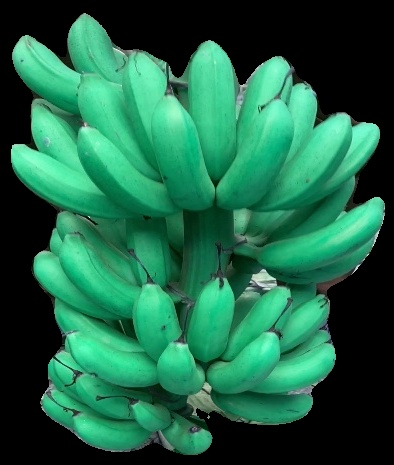
Variety: rasbale
Grade: grade1